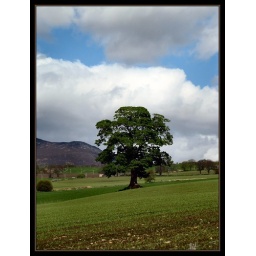
An impressive tree in a field in Milton of Edradour, Perthshire. I just thought it looked lonely.